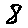
Label: 8